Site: brandenburg
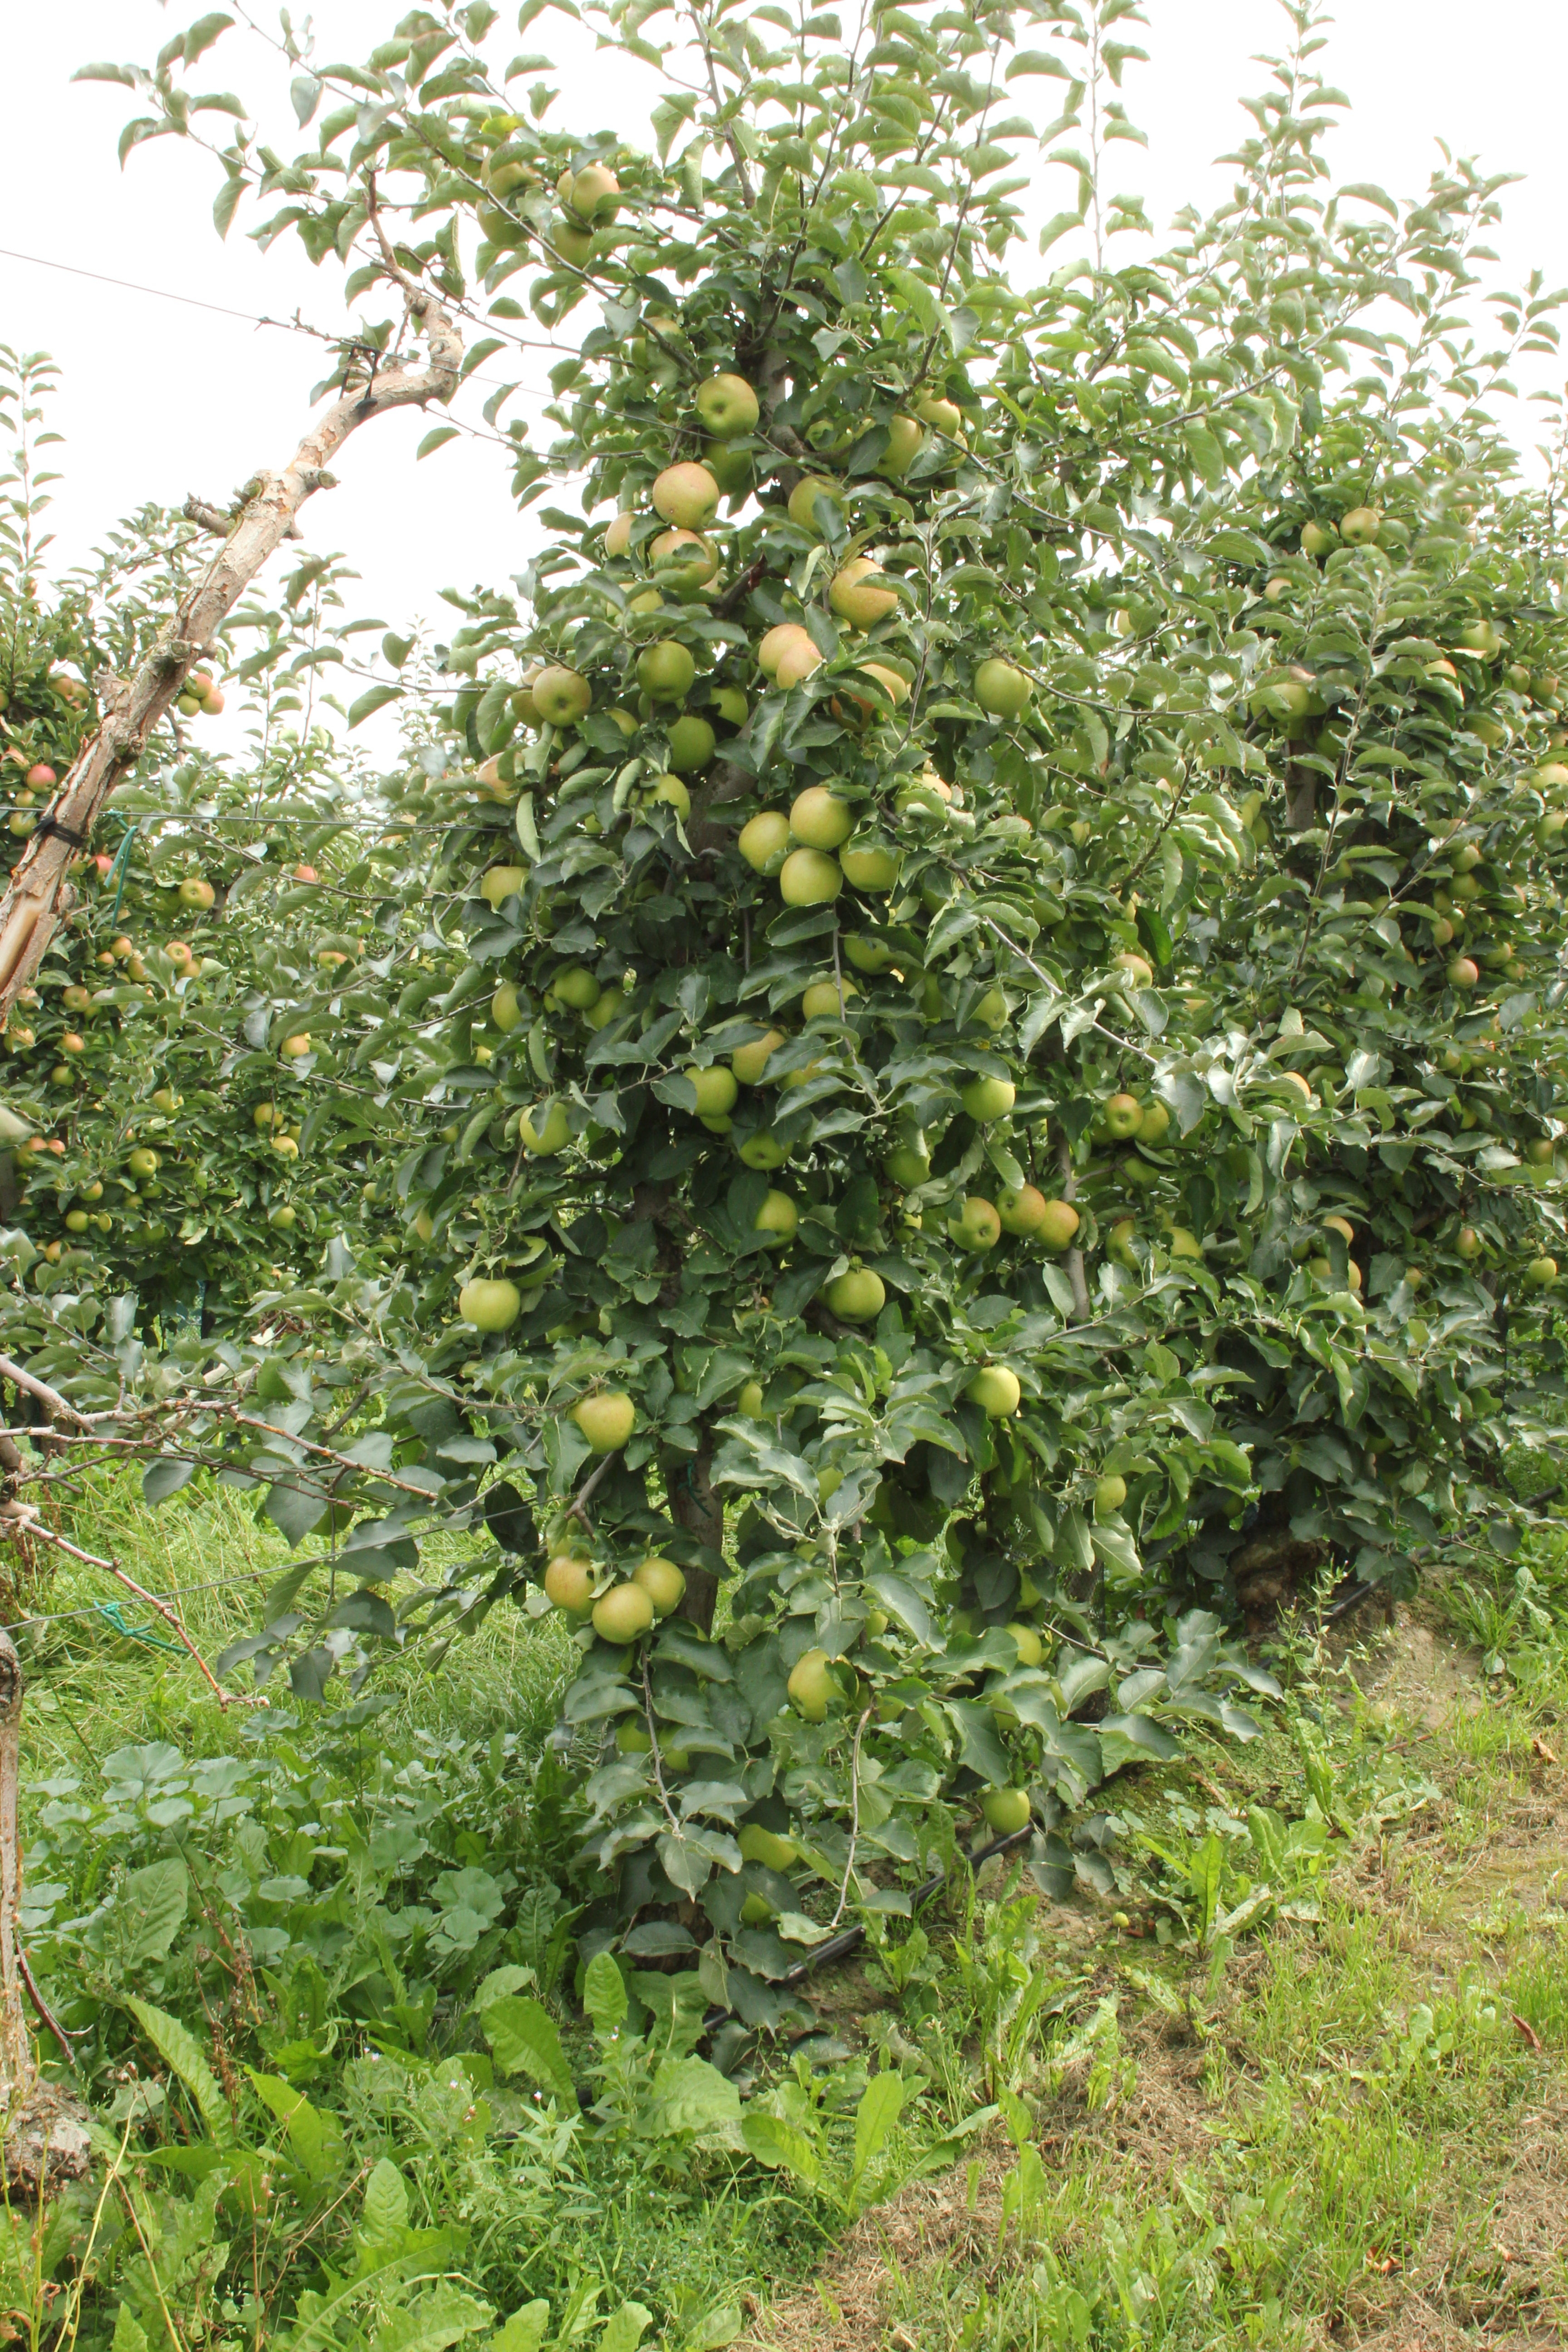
Growth stage (BBCH 87): Maturity of fruit and seed